Sam Quek

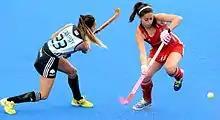
Quek (on the right) playing against Argentina in 2016

In the absence of Kate Richardson-Walsh, Quek captained the England team during the 2014 Champions Trophy in Mendoza, Argentina. She played in every game of the tournament despite, unknown to Quek at the time, breaking two ribs on her right side in their opening game. Quek was also part of the England hockey team who won gold at the European Championships in August 2015 in London. She won Player of the Match in the final against the Netherlands, who were reigning world and Olympic champions at the time.